Doggy Fizzle Televizzle

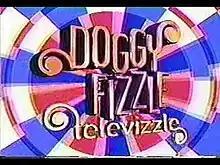

Doggy Fizzle Televizzle is a sketch comedy show that was produced by and starred rapper Snoop Dogg. It aired on MTV in 2002 until 2003.